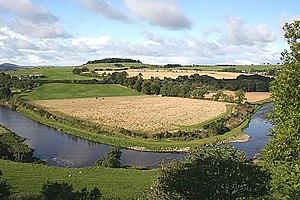
La Deveron, ancienne Dovern, est une rivière du nord-est de l'Écosse.